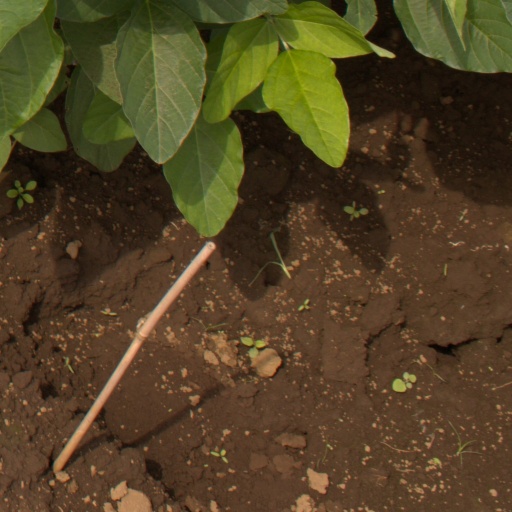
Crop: soybean